Amir Abdollah Tahmasebi

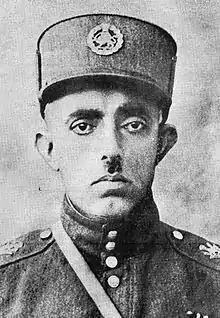
Abdollah Khan Amir Tahmasebi, close aide to Reza Shah

Abdollah Khan Amir Tahmasebi (1881–1928) was an Iranian senior military commander, instrumental in the fall of the Qajar dynasty and rise to power of Reza Shah Pahlavi.